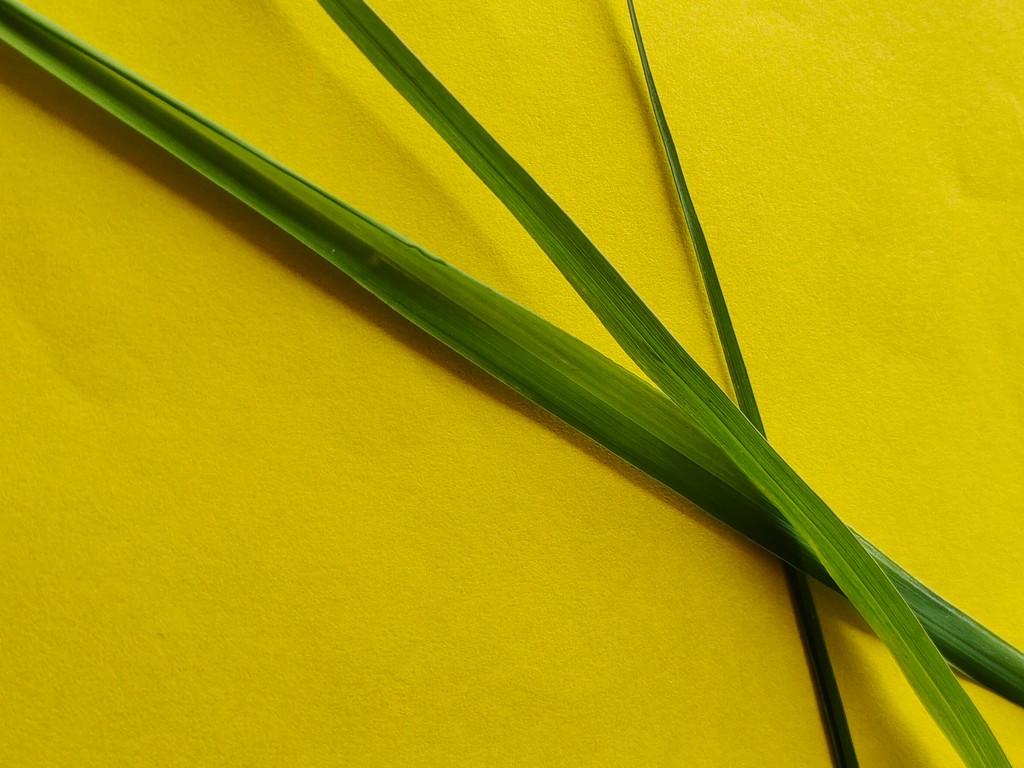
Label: Healthy